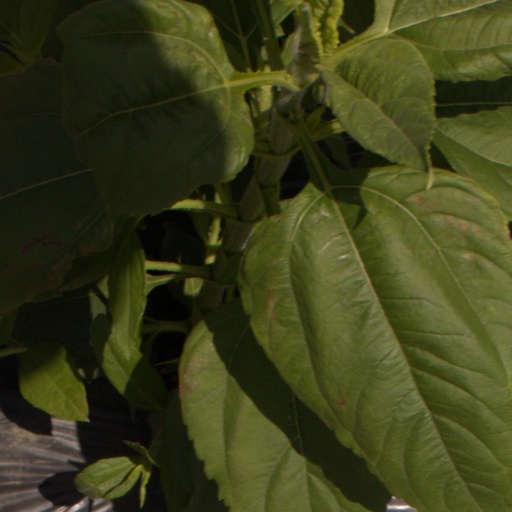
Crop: Jerusalem artichoke